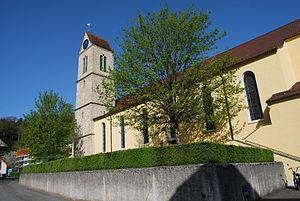
Oberbuchsiten est une commune suisse du canton de Soleure, située dans le district de Gäu.